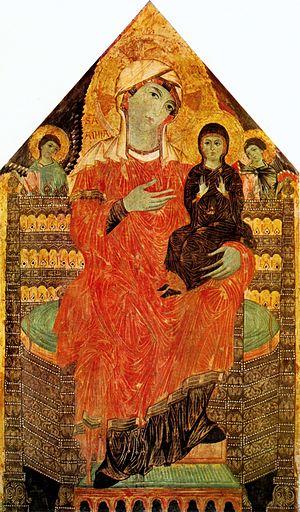
Le Maître de San Martino, assimilé maintenant comme étant Ugolino di Tedice, est un peintre italien du Duecento pisan, un maître anonyme actif à Pise au milieu du XIIIᵉ siècle.
Le musée national San Matteo est un des musées de Pise.